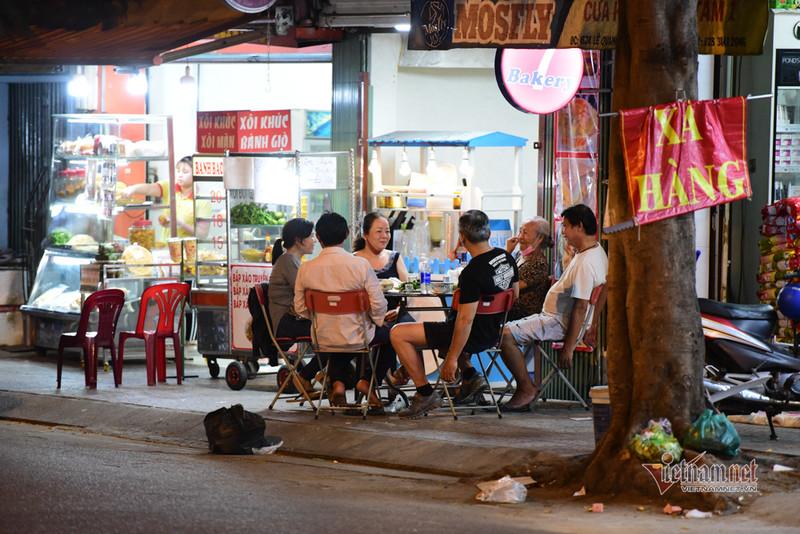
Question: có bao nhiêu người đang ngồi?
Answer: có sáu người đang ngồi